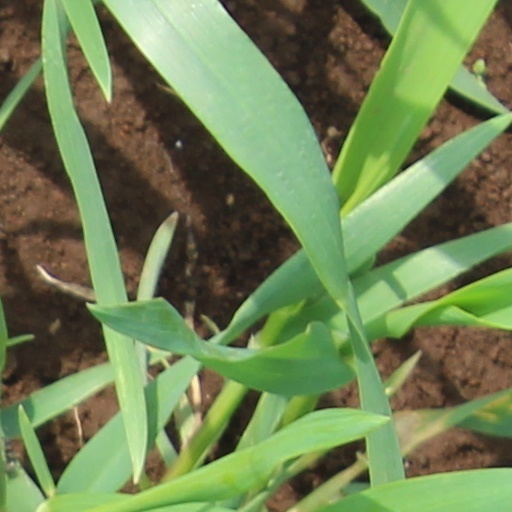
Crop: wheat